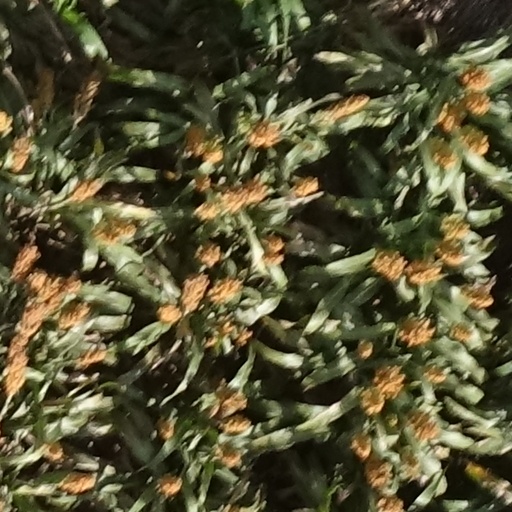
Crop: sorghum